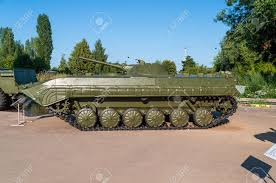
Label: BMP